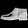
Label: Ankle boot